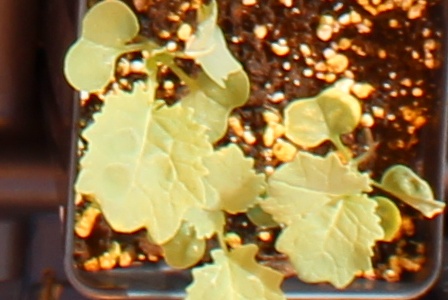
Label: Canola